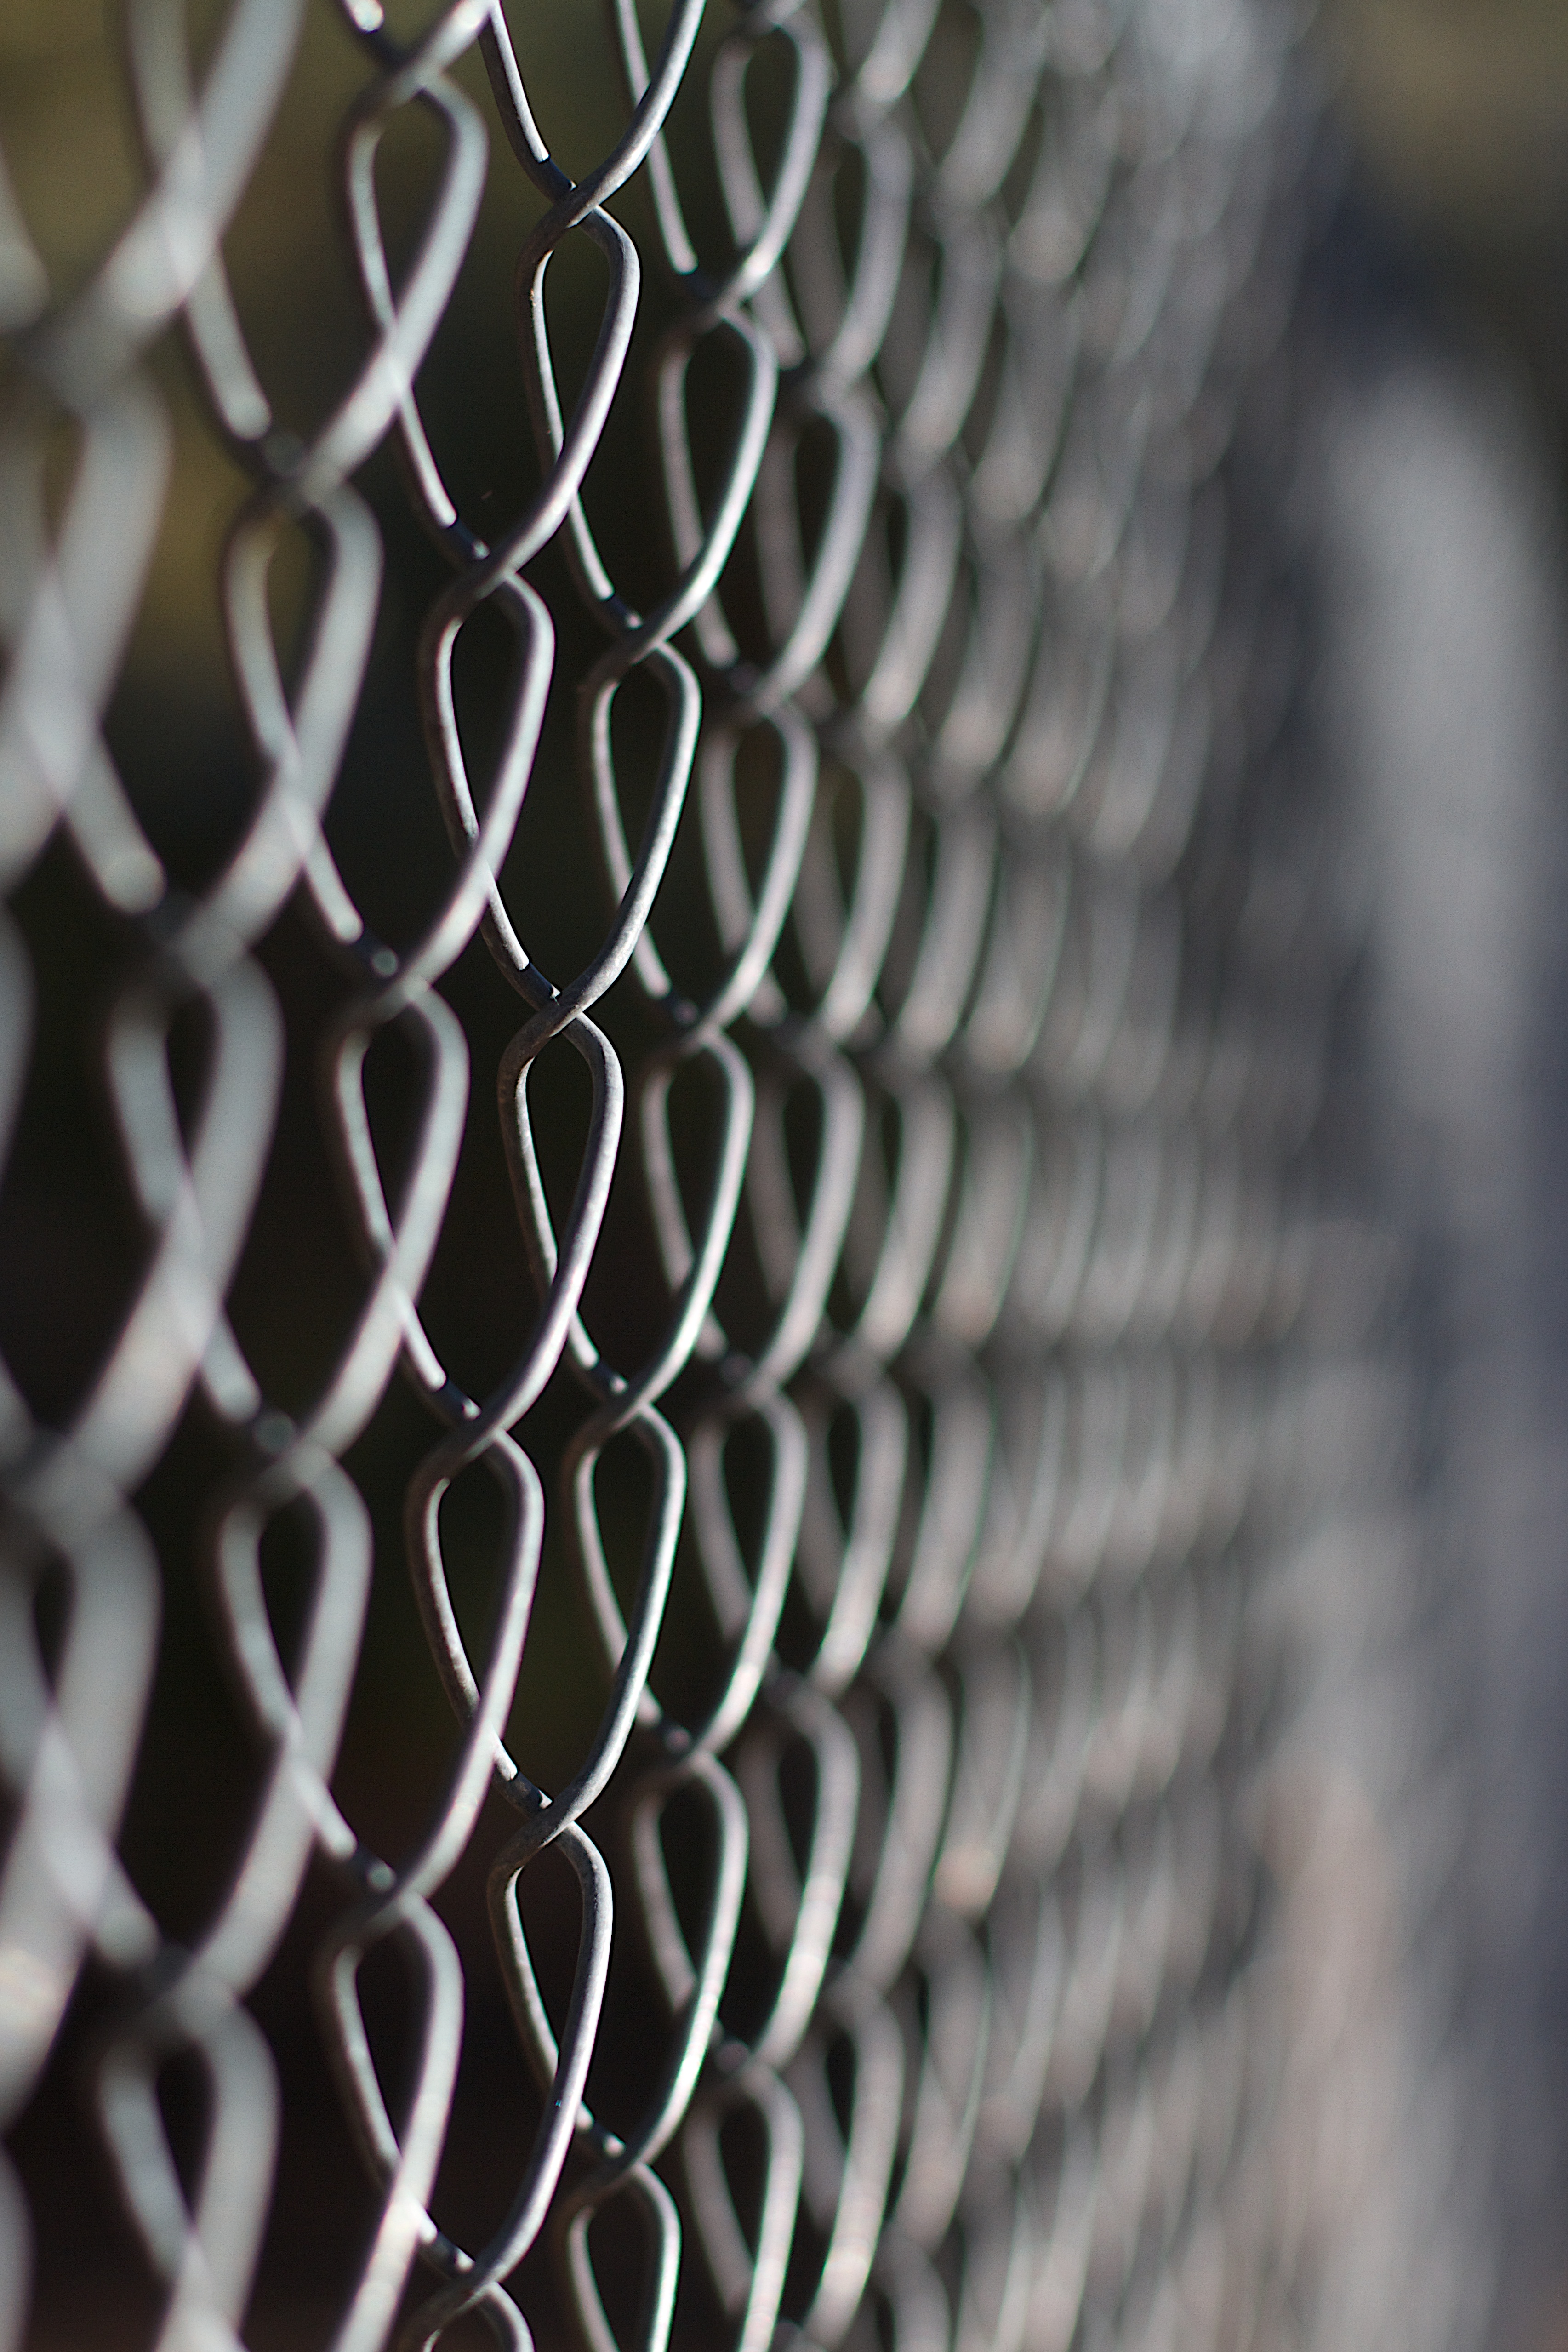
branch, leaf, line, material, circle, close up, cool image, macro photography